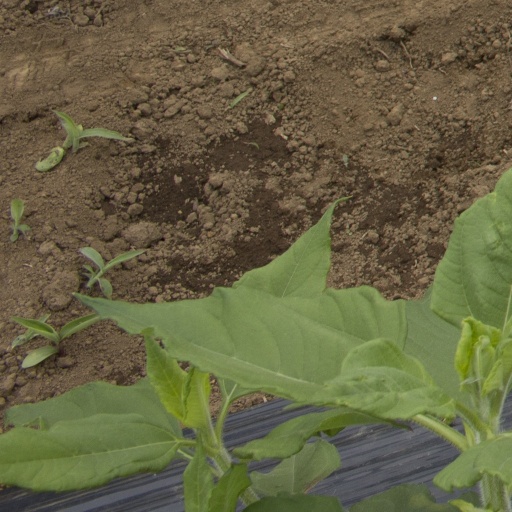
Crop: Jerusalem artichoke